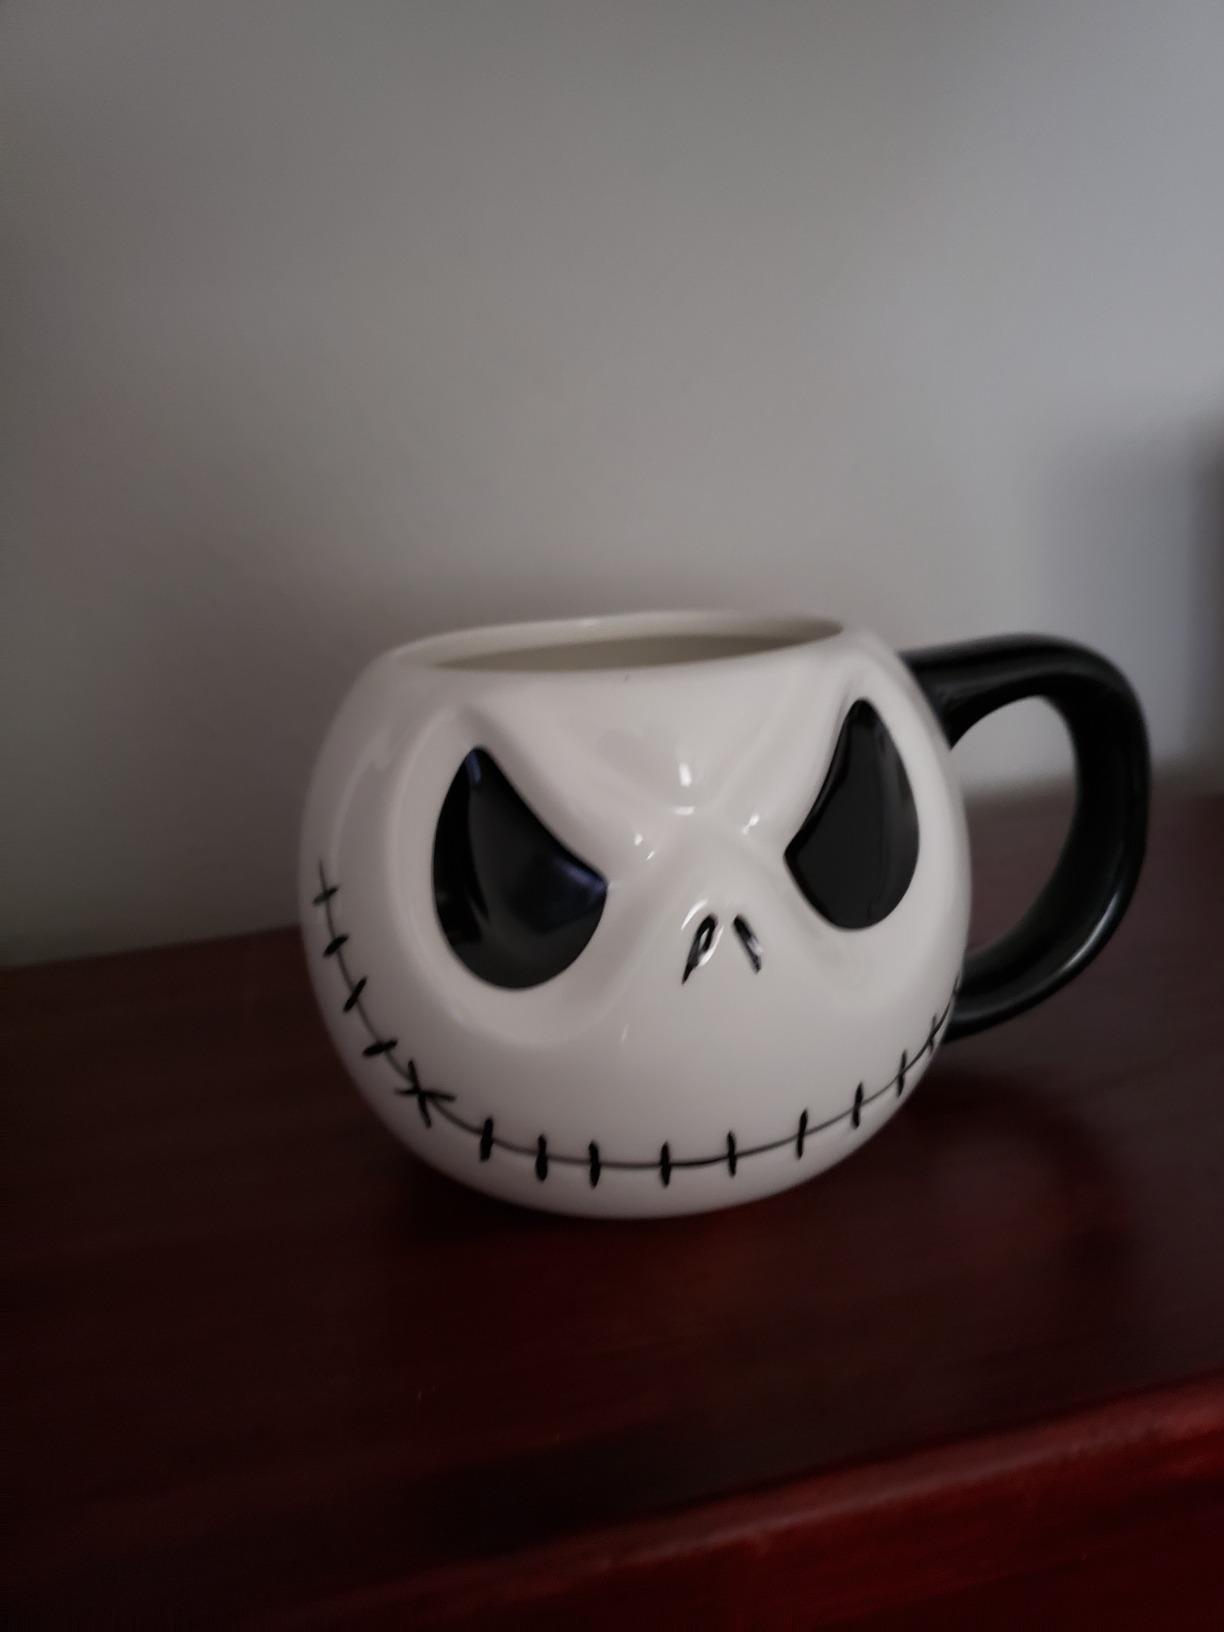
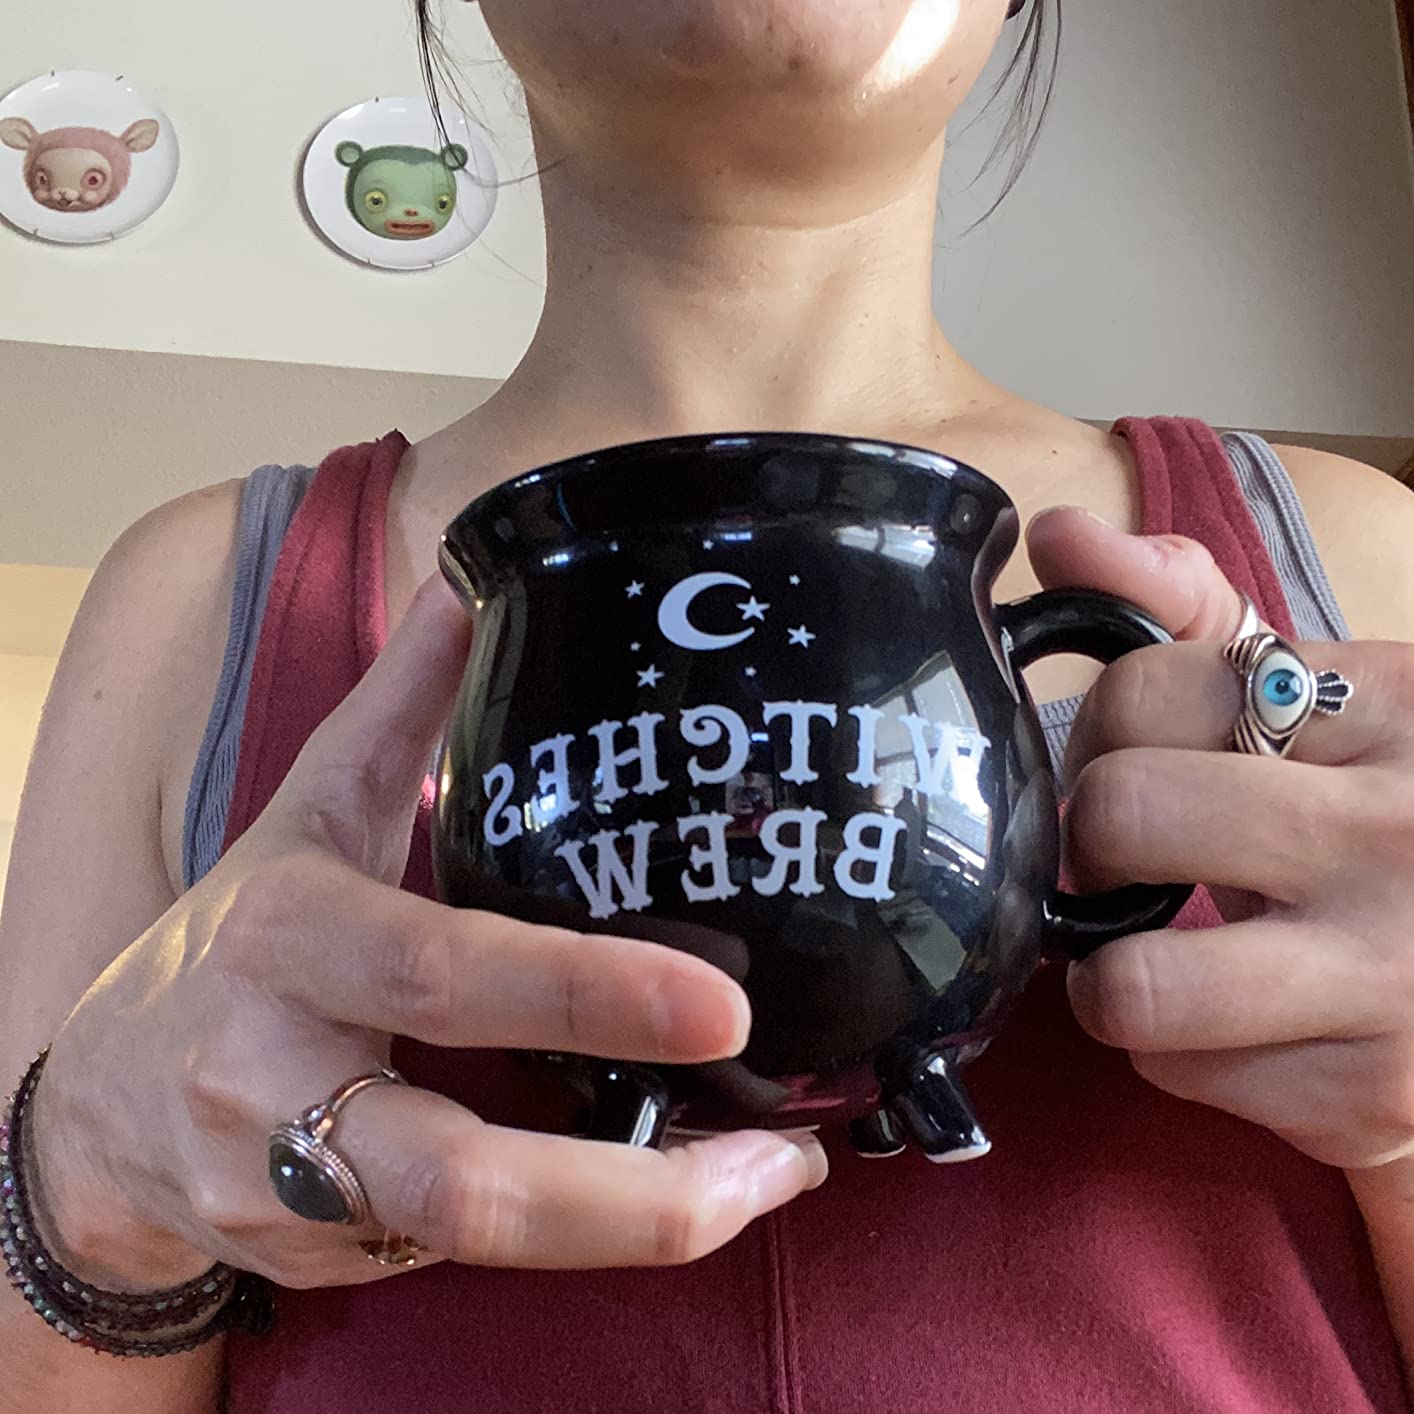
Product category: items_mug
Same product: no